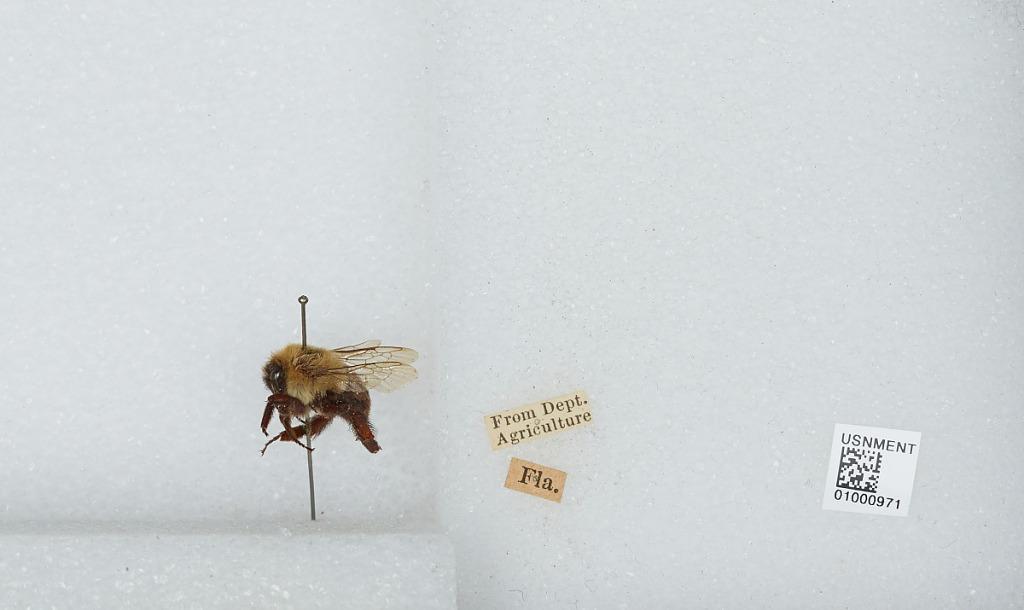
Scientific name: Bombus (Pyrobombus) impatiens Cresson
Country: United States
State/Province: Florida